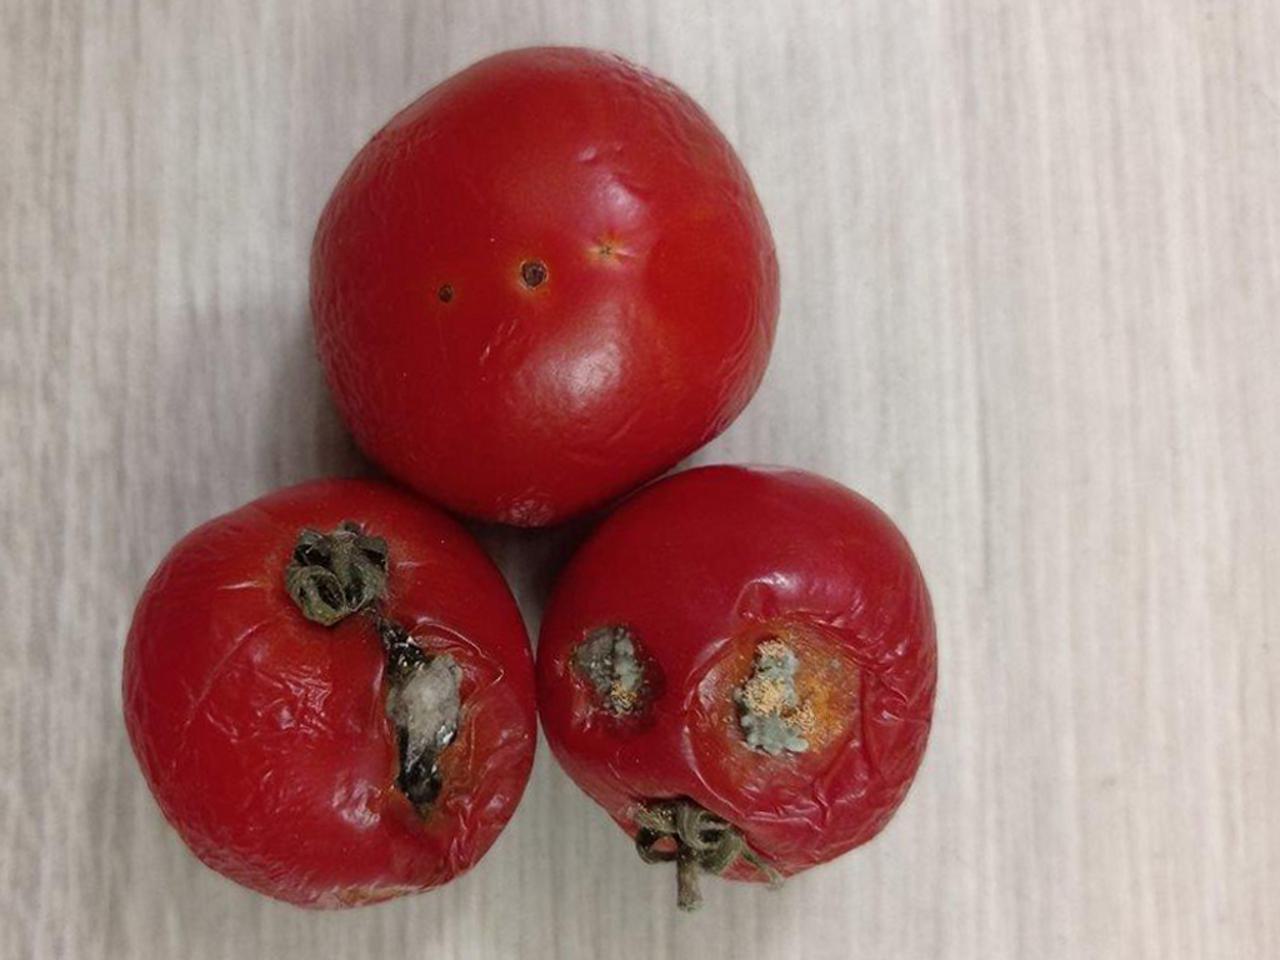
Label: Rotten